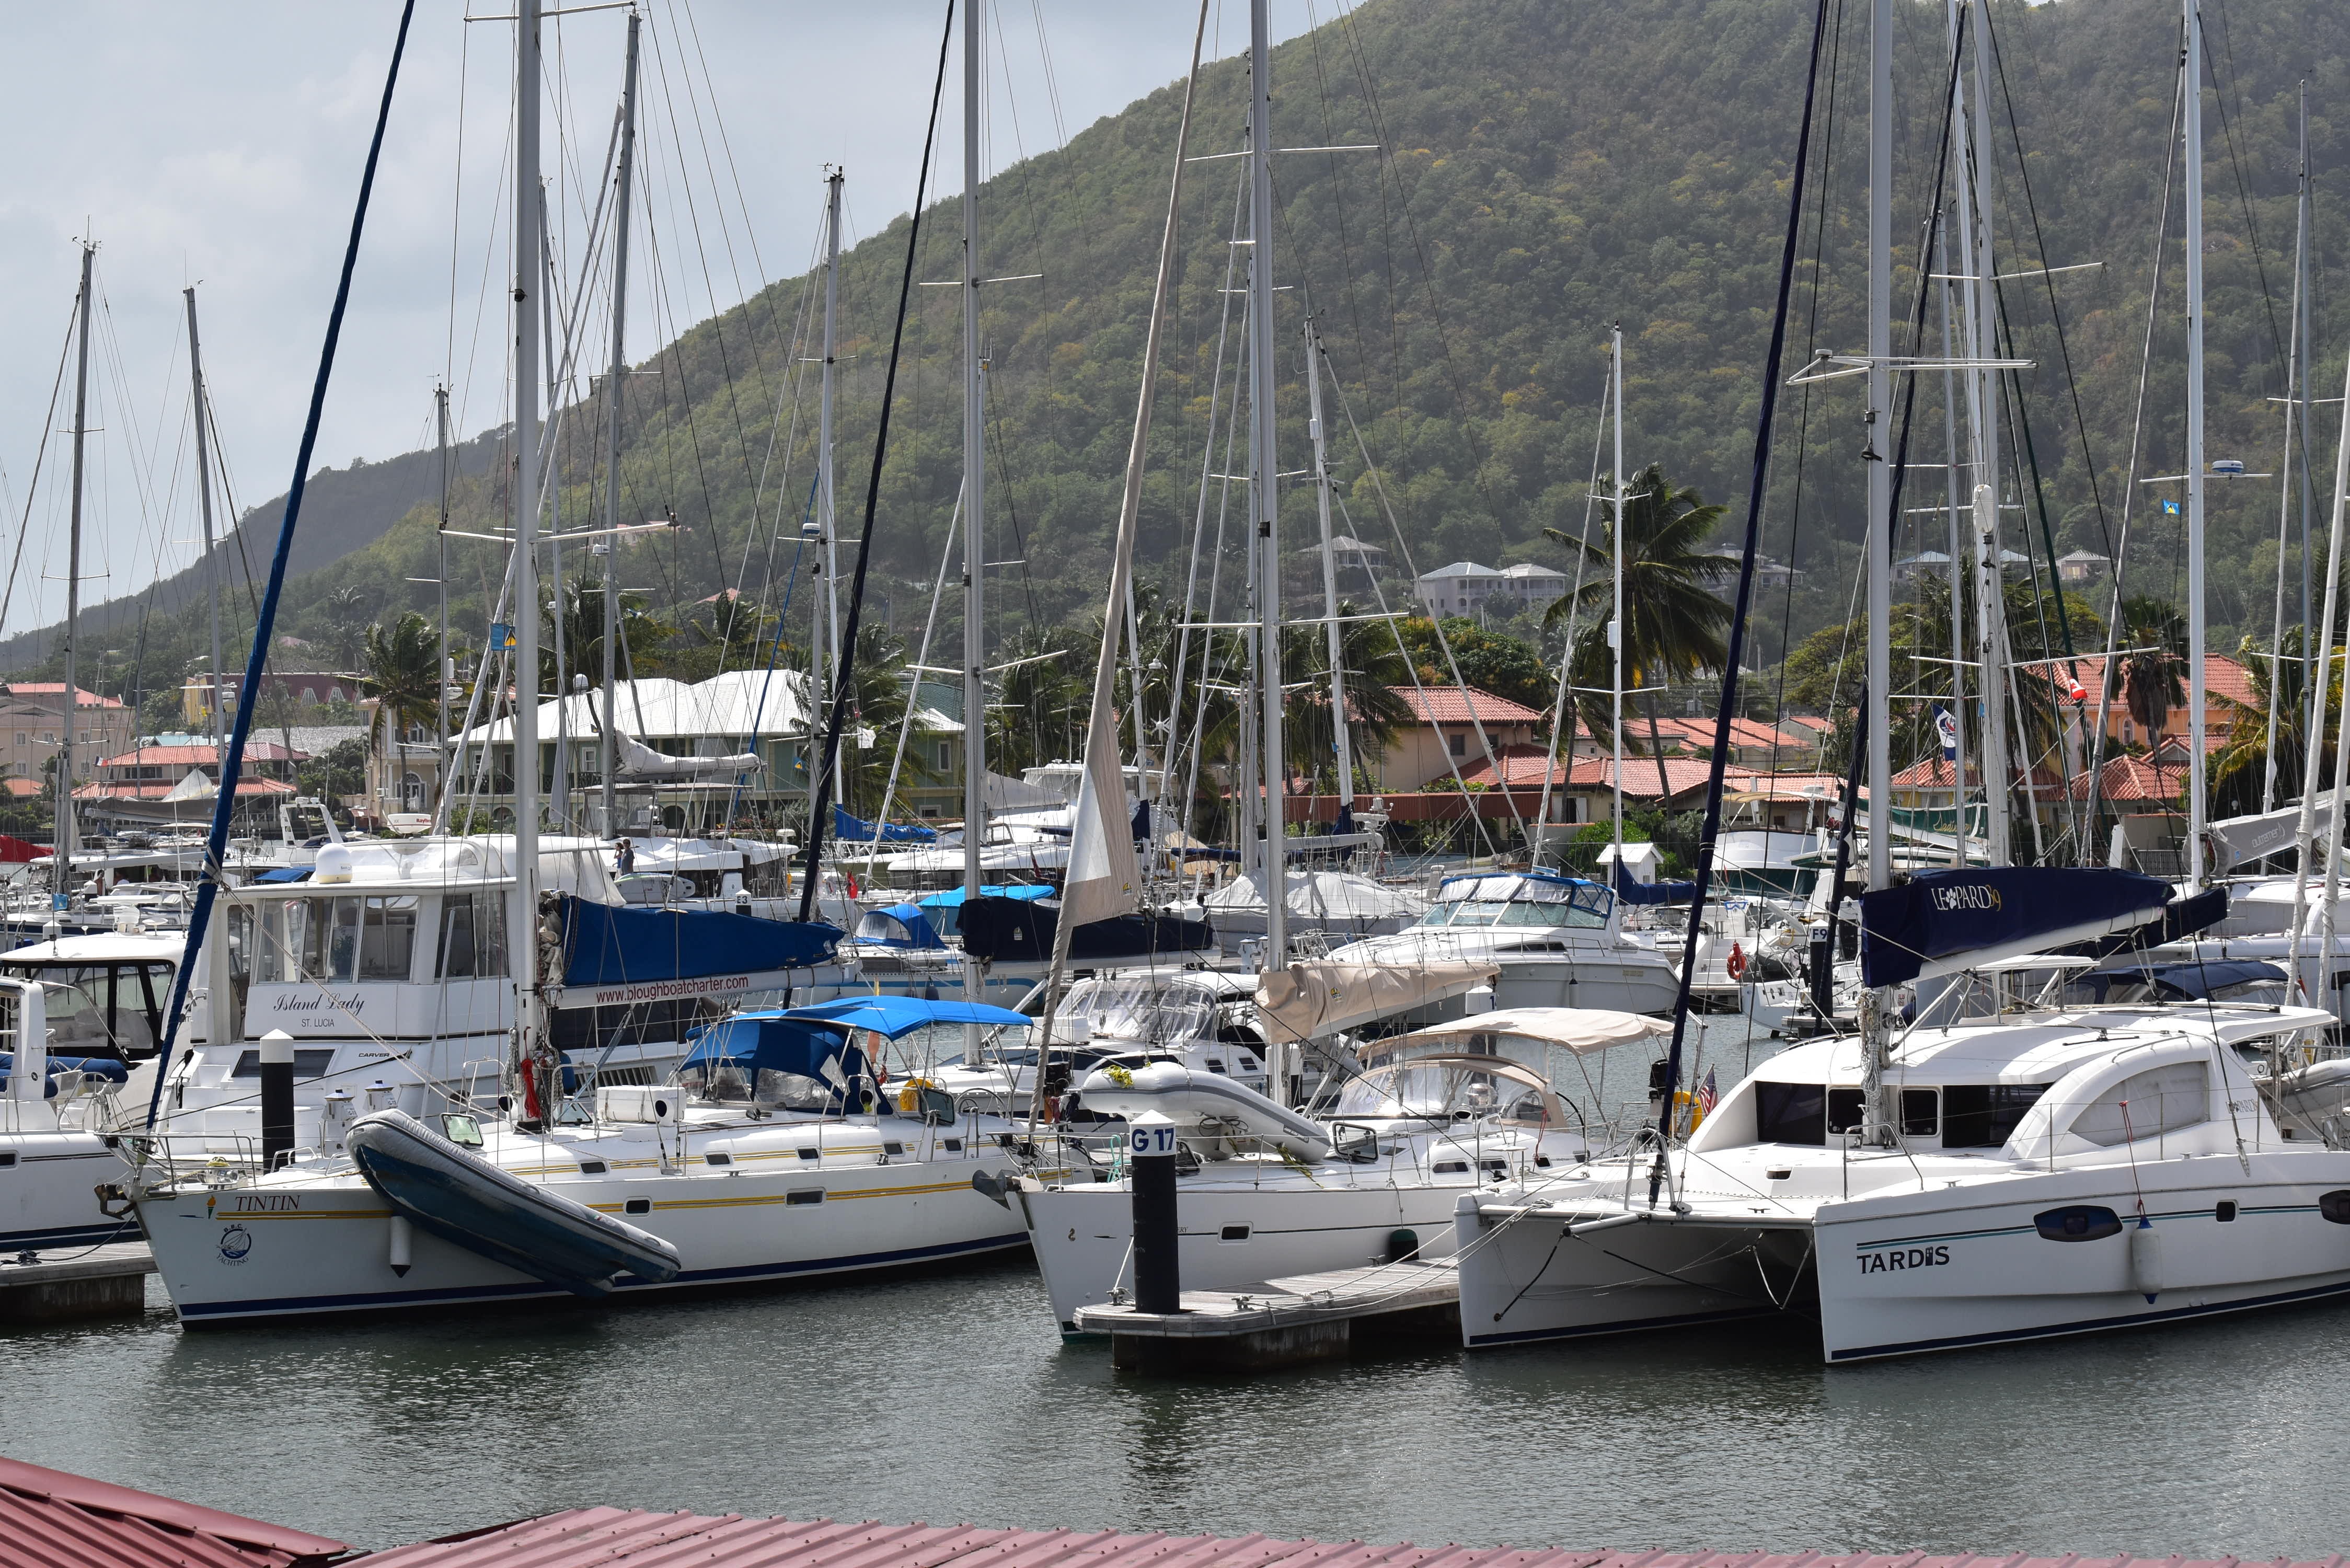
dock, sun, boat, vehicle, mast, sailing, yacht, holiday, harbor, marina, port, sailboat, sail, watercraft, catamaran